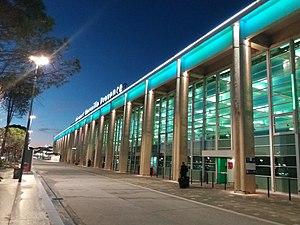
L'aéroport Marseille-Provence (France)